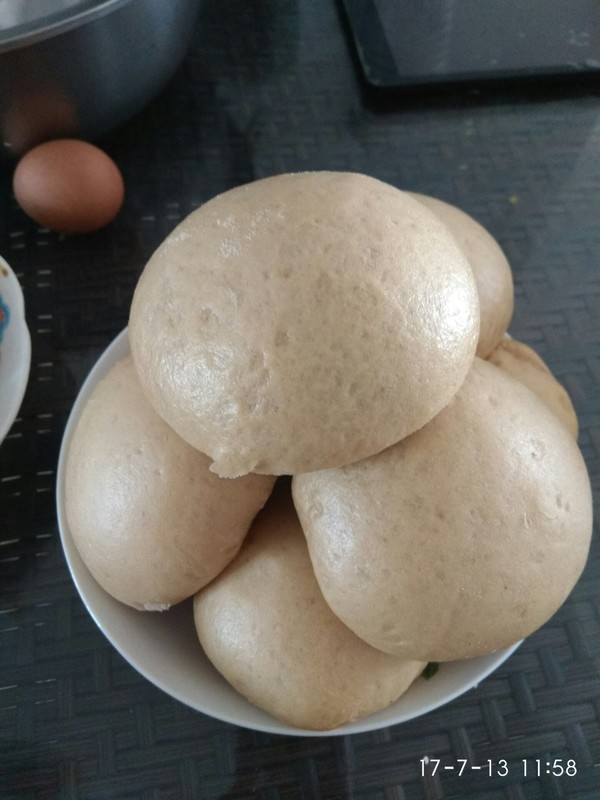
Label: trash